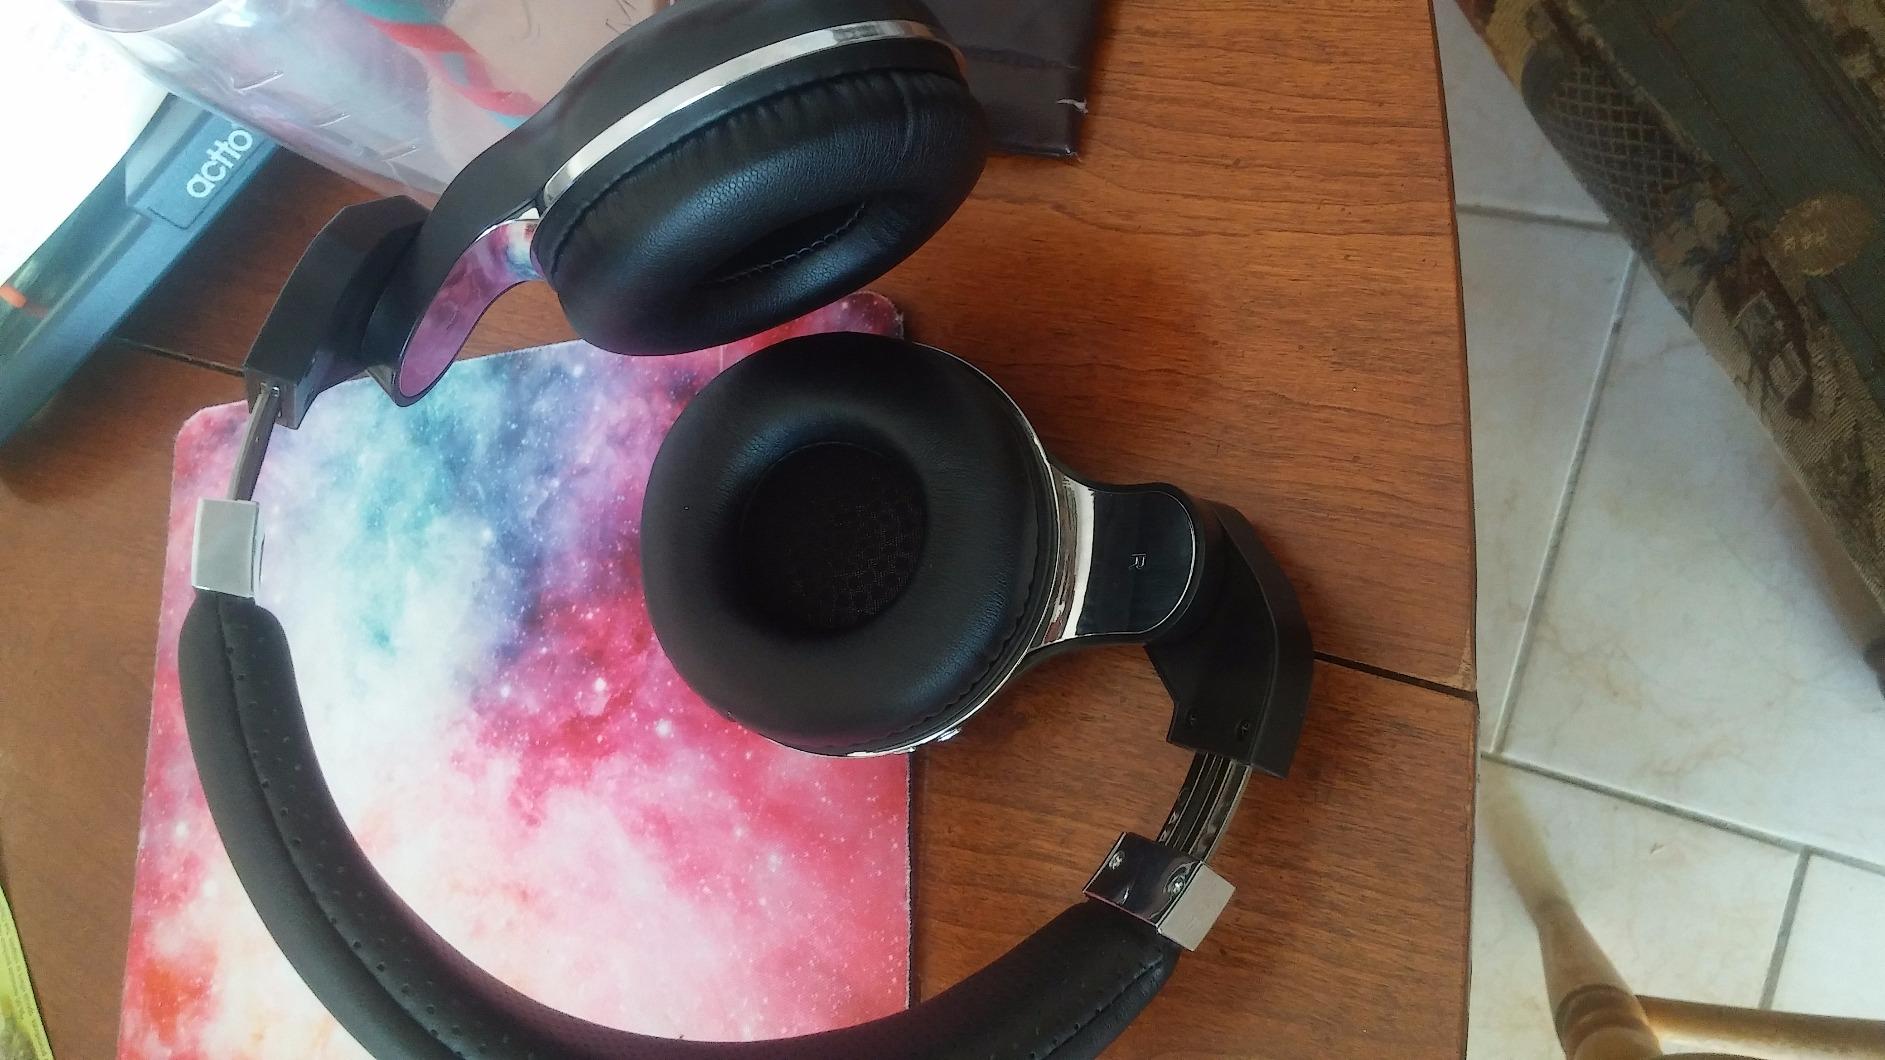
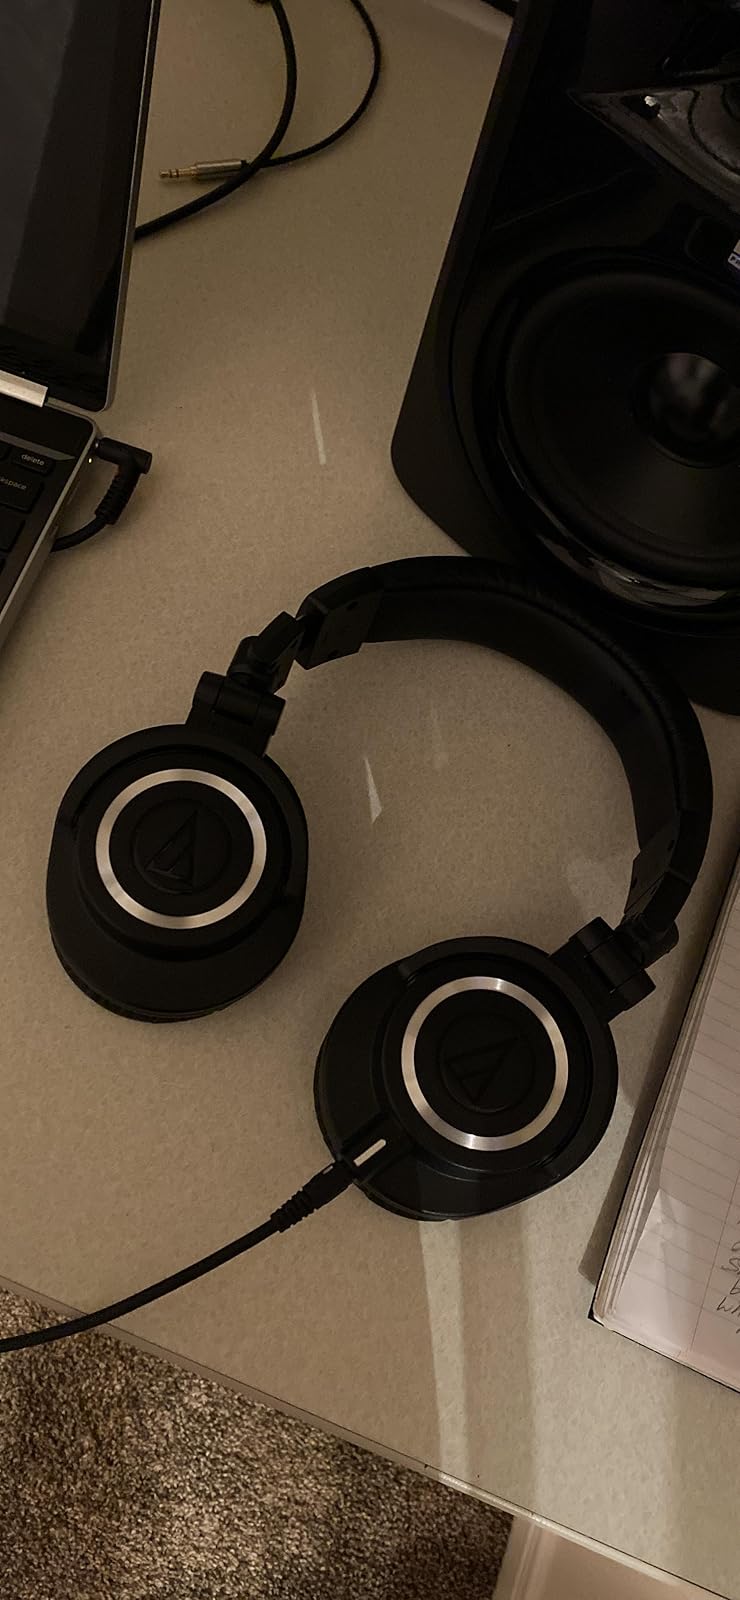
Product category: headphones
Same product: no